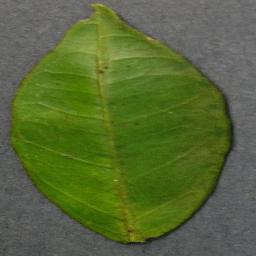
Label: Orange___Haunglongbing_(Citrus_greening)